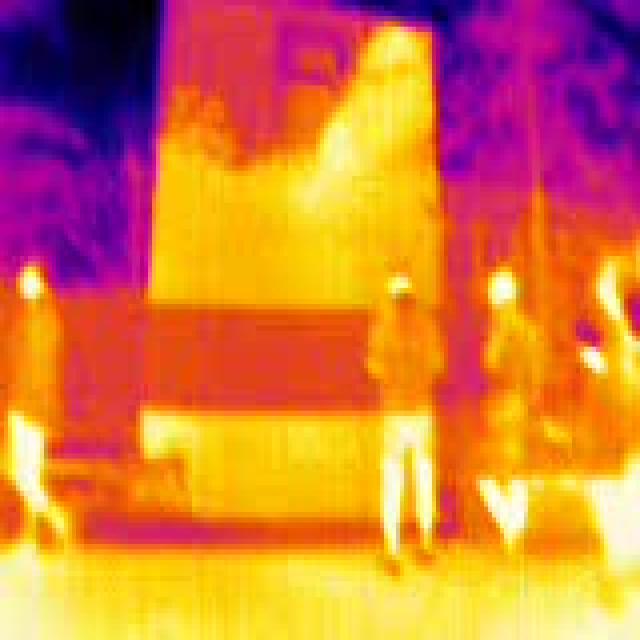
Detected objects:
label: person
label: person
label: person
label: person